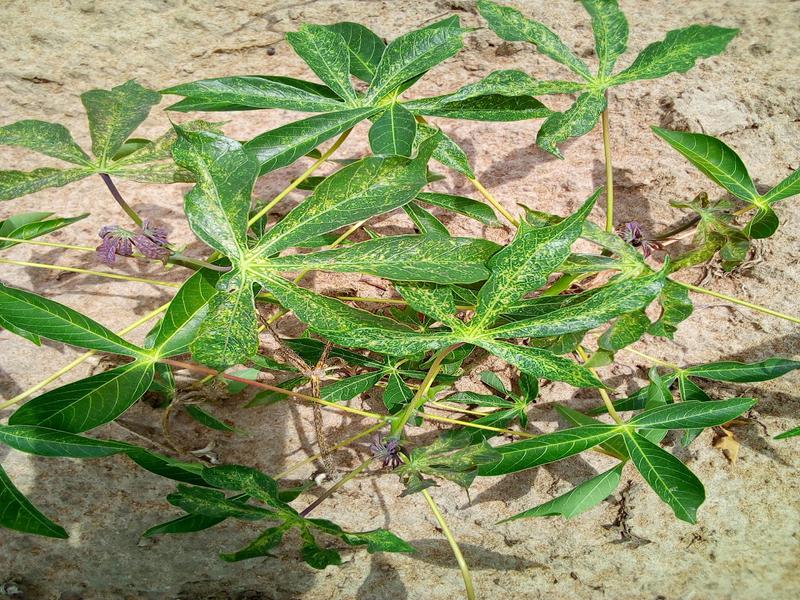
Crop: cassava
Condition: green_mottle